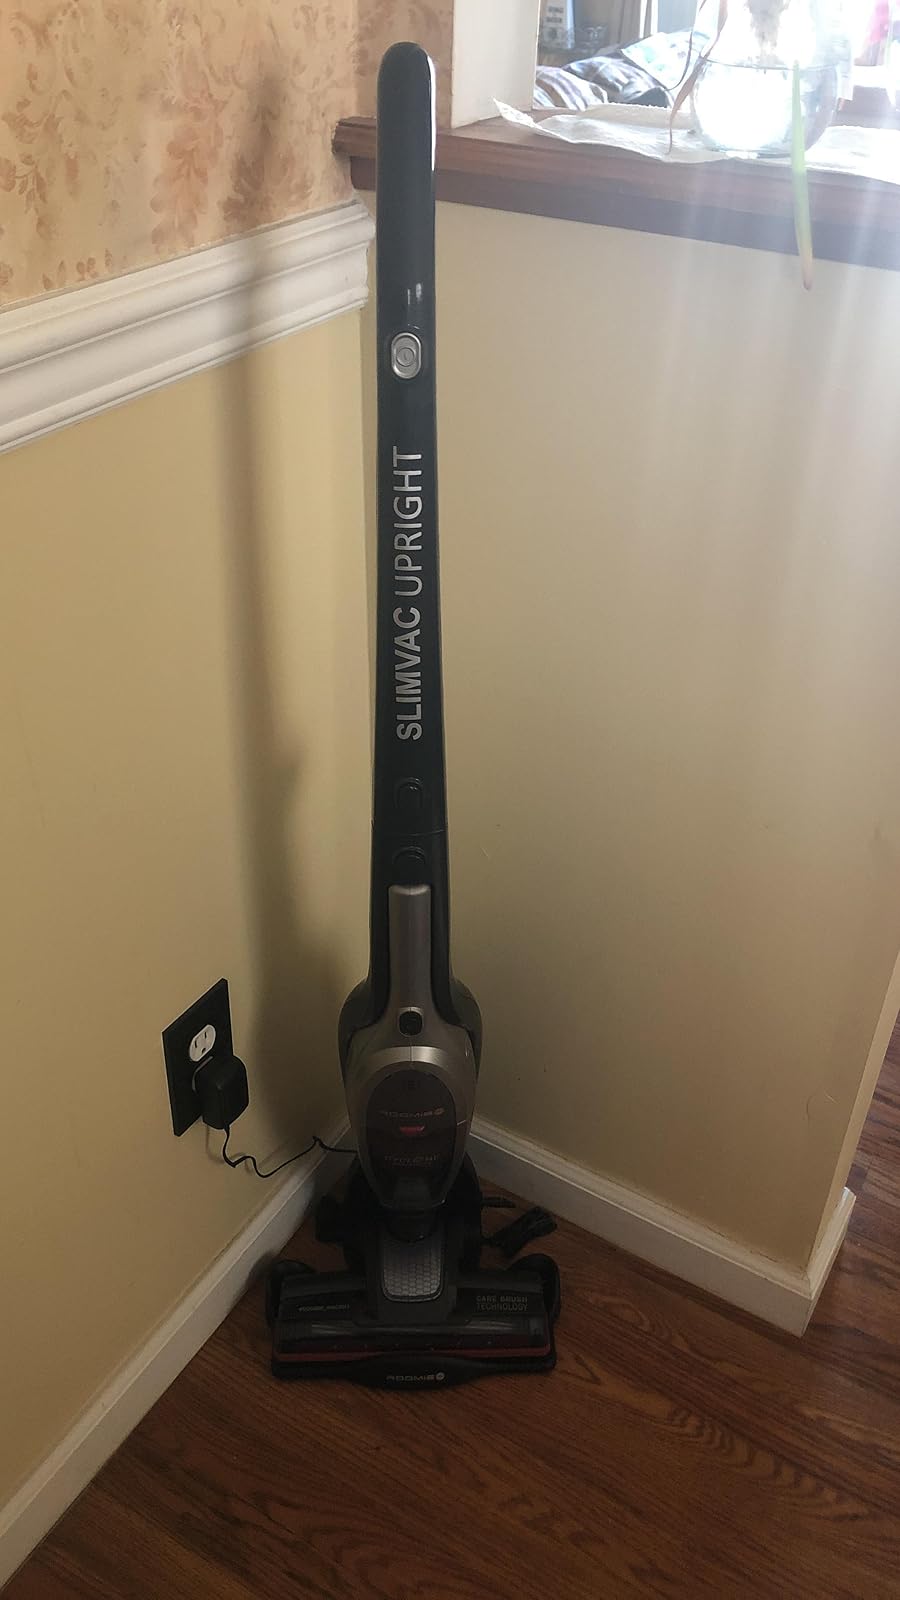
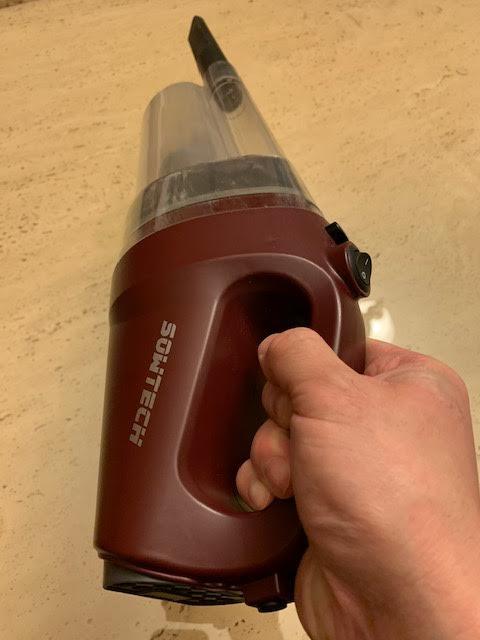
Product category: items_vacuum
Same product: no